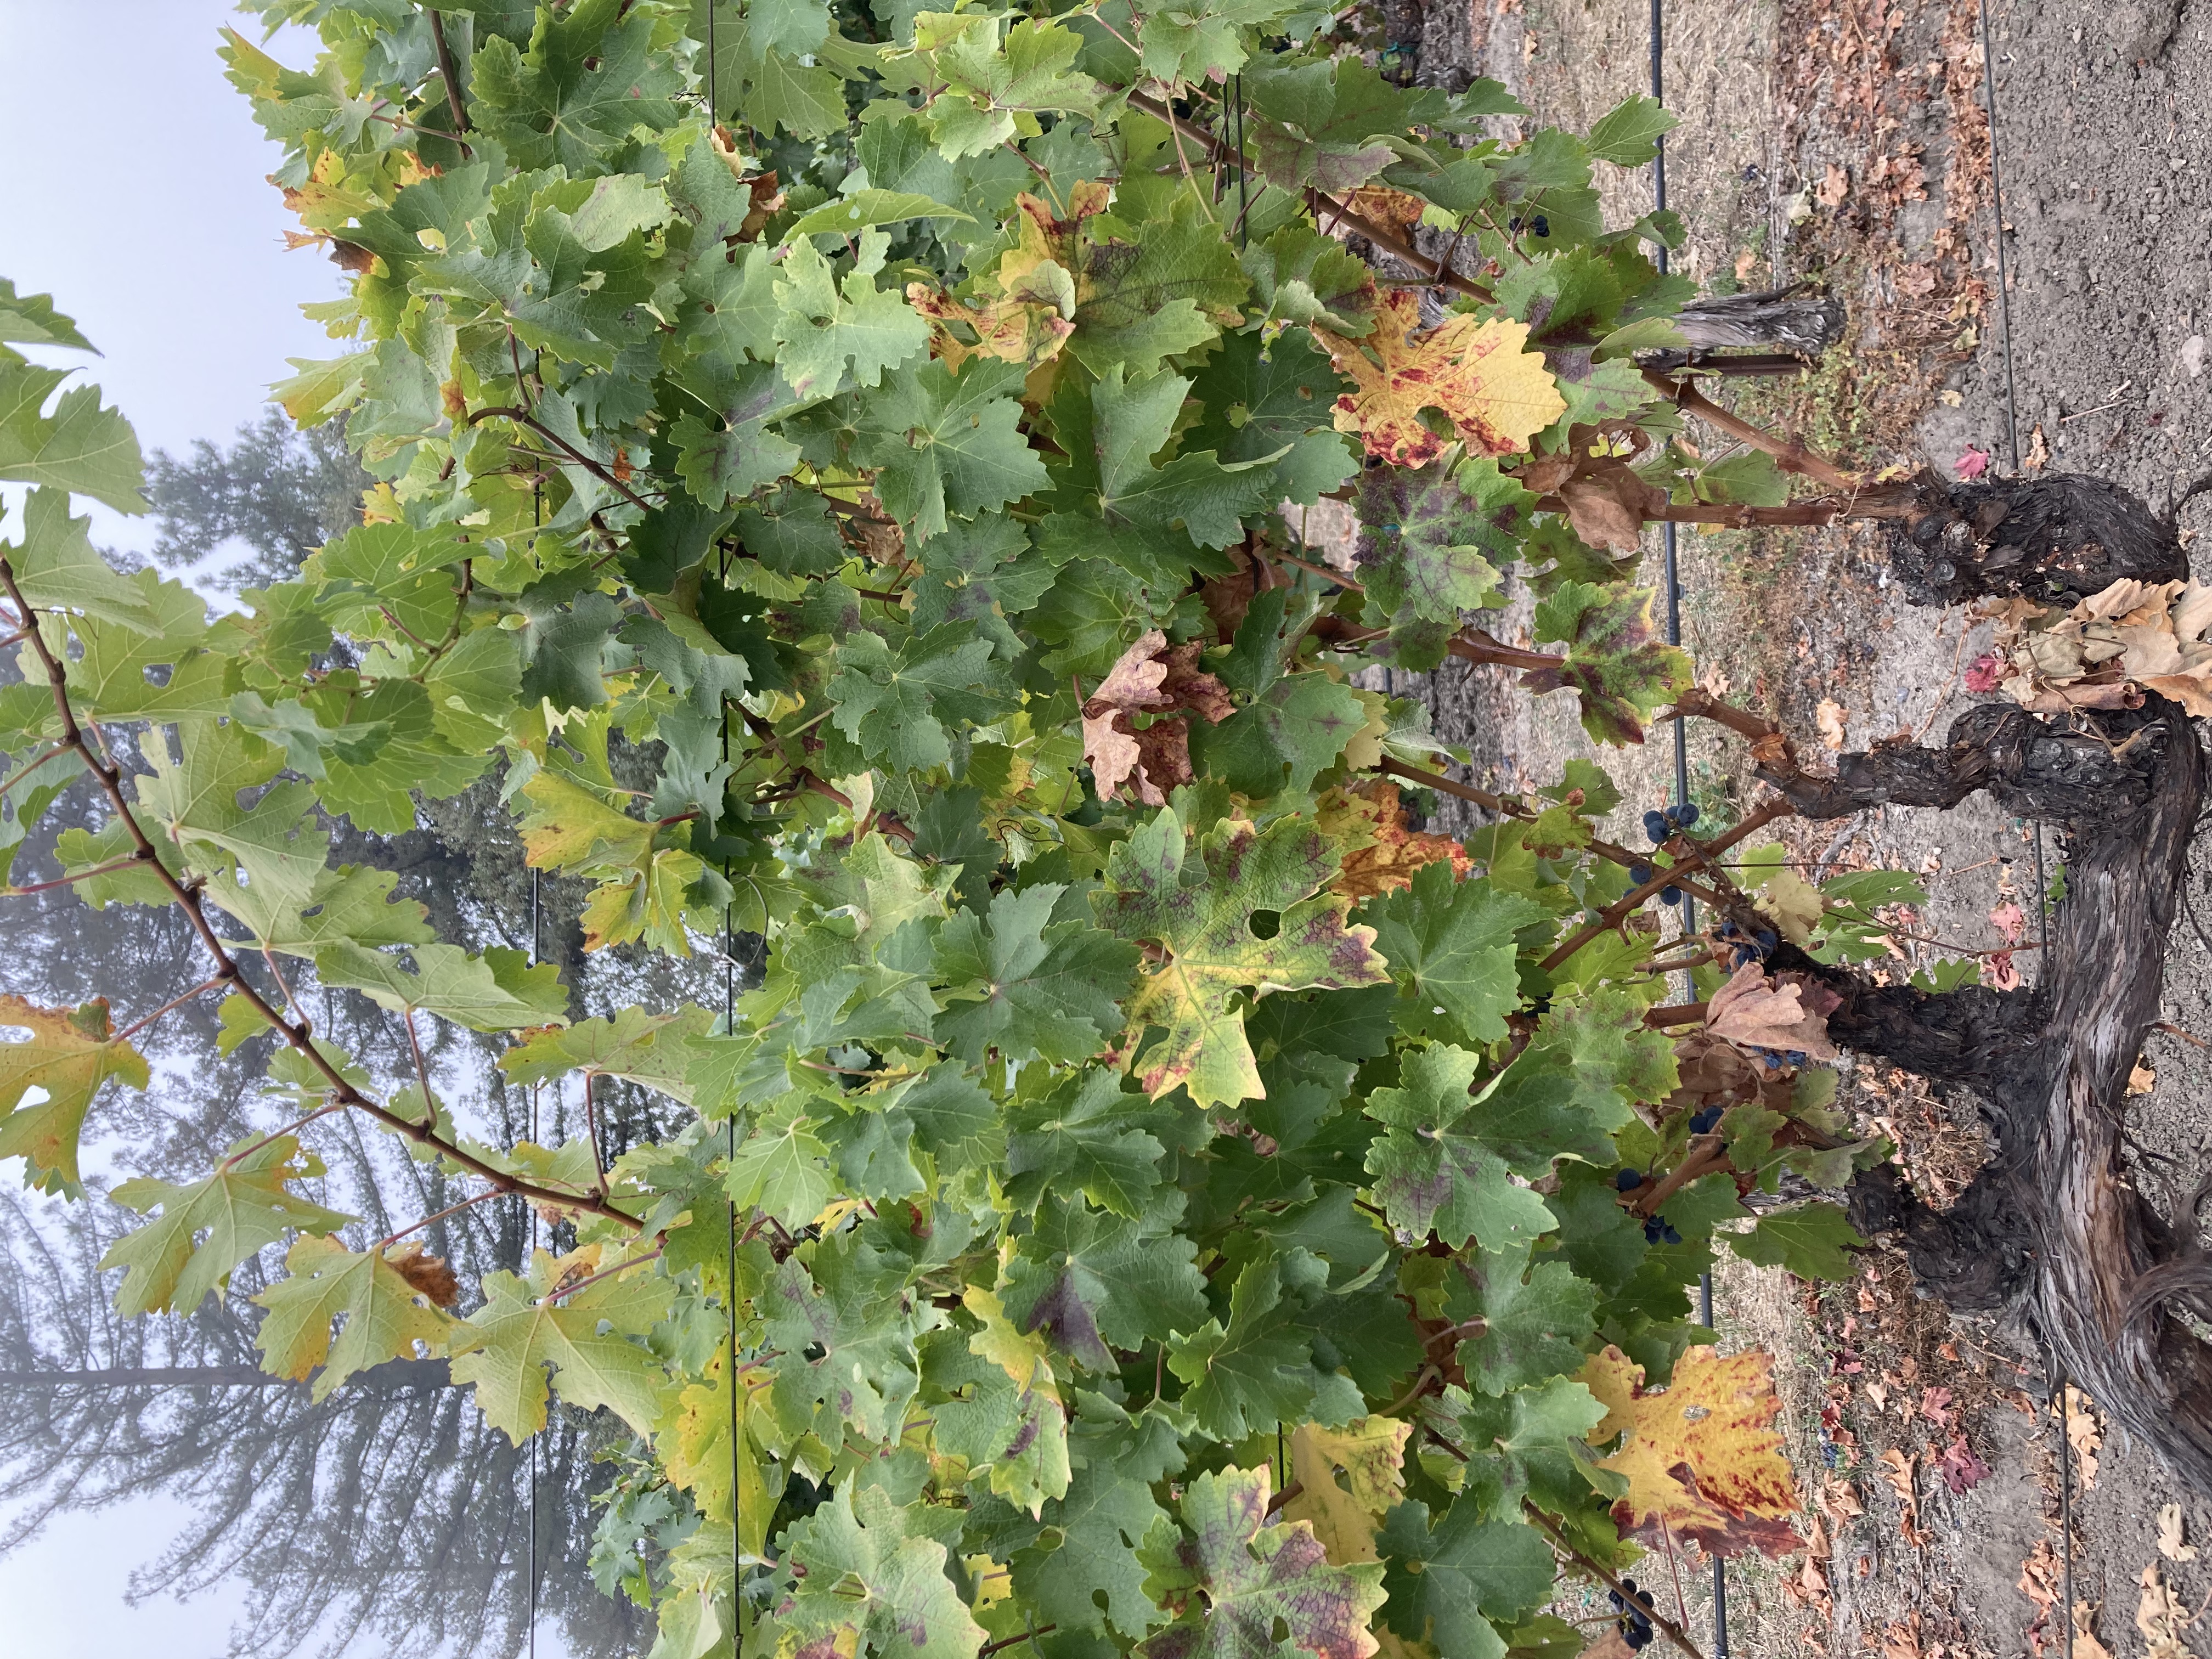
Label: Red Blotch